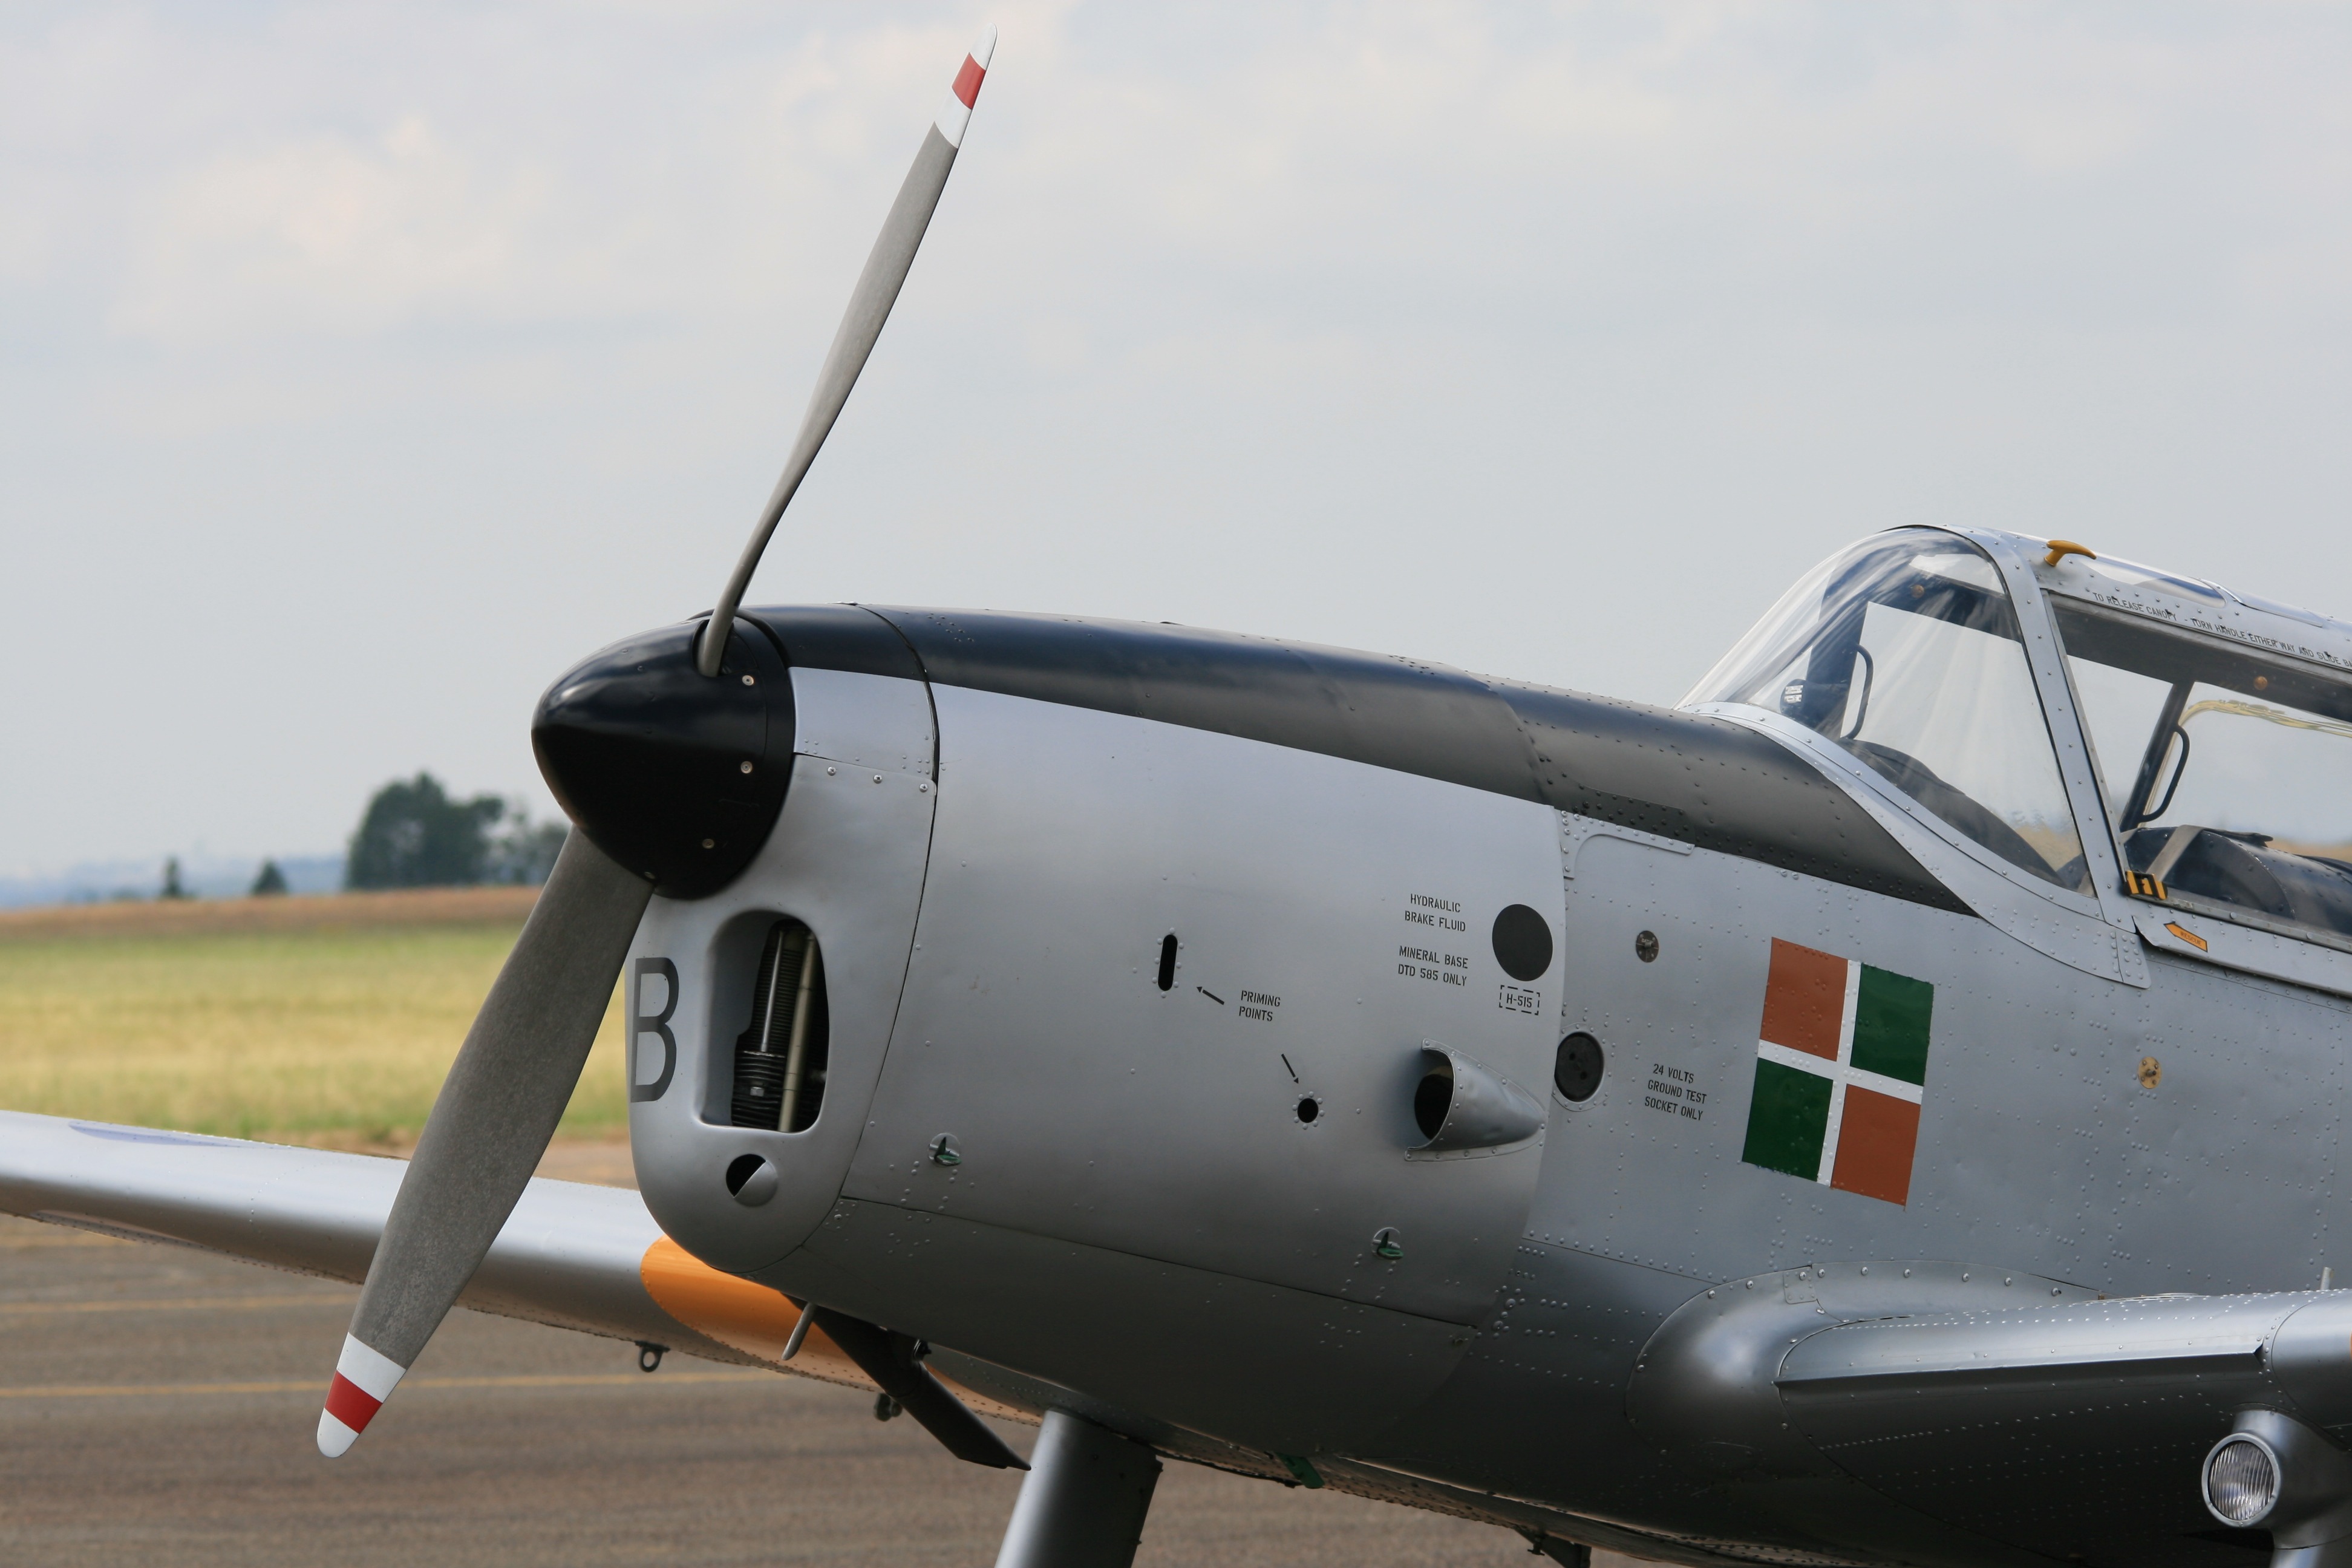
wing, air, fly, travel, airplane, plane, aircraft, transportation, transport, vehicle, airline, aviation, flight, apron, departure, silver, airliner, engine, propeller, air show, light aircraft, air force, fighter aircraft, cargo aircraft, military aircraft, atmosphere of earth, aircraft engine, propeller driven aircraft, military transport aircraft, aero plane, chipmunk aircraft